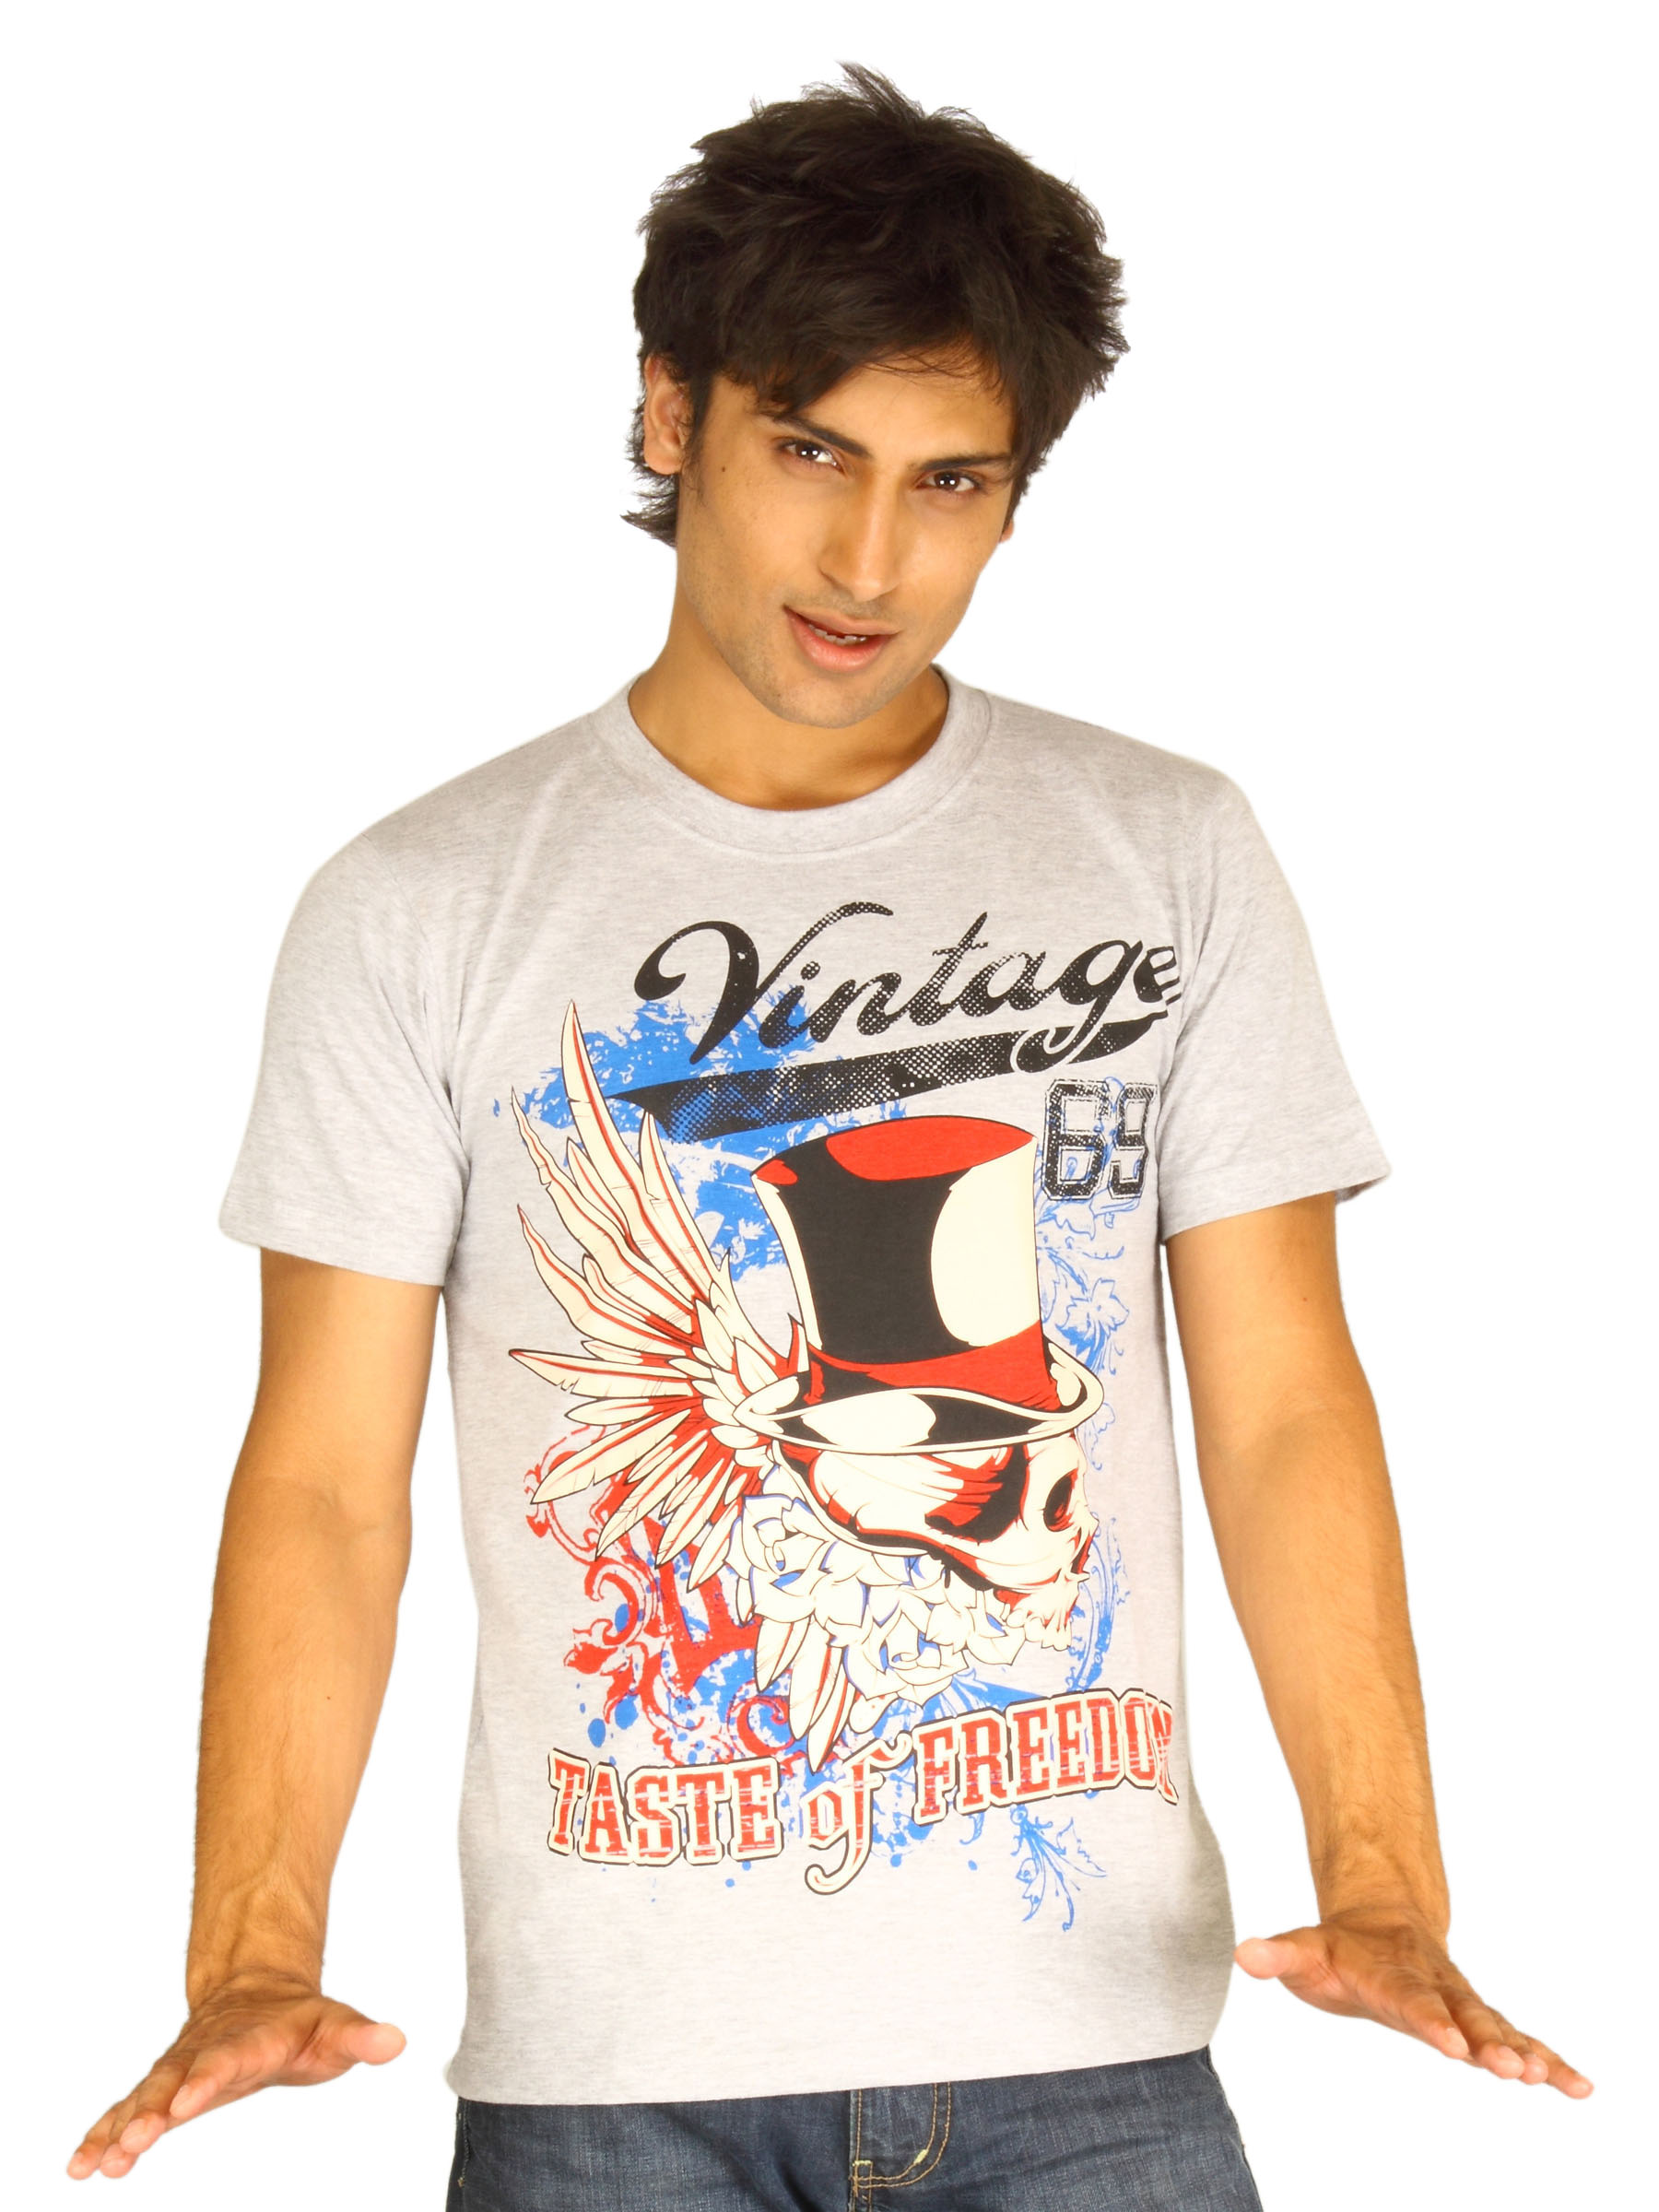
Guerrilla Men's Vintage Grey T-shirt
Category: Apparel / Topwear / Tshirts
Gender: Men
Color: Grey
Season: Summer 2011
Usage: Casual